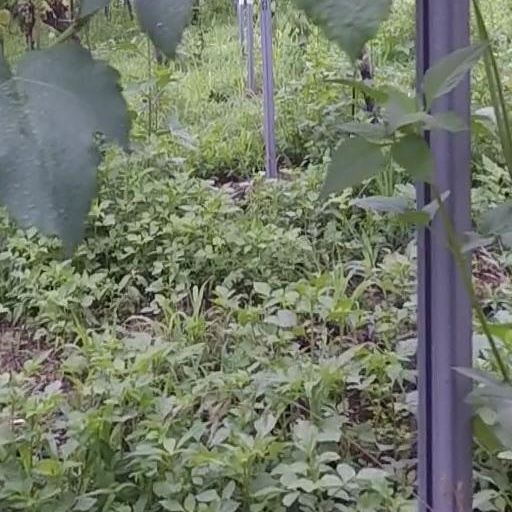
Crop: grape